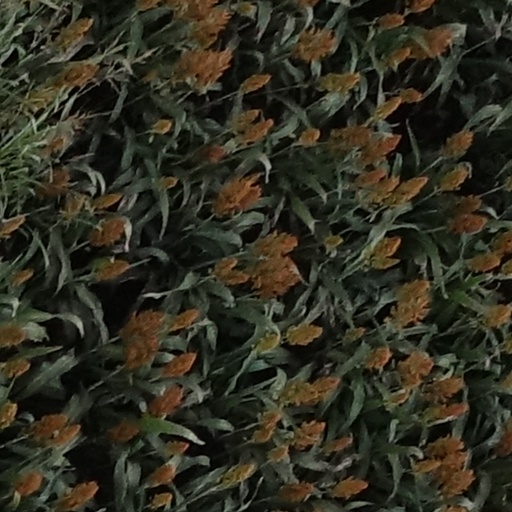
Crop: sorghum